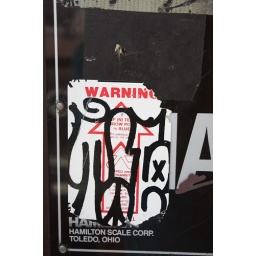
TIE sticker near box dog